Women in music

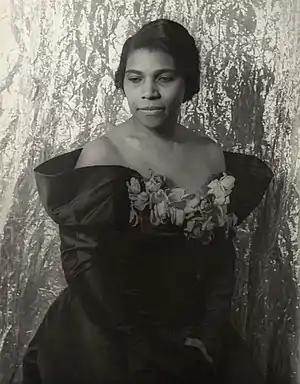
Marian Anderson in 1940

Marian Anderson (1897–1993) was a black contralto of whom music critic Alan Blyth said: "Her voice was a rich, vibrant contralto of intrinsic beauty." Most of her singing career was spent performing in concert and recital in major music venues and with famous orchestras throughout the United States and Europe between 1925 and 1965.